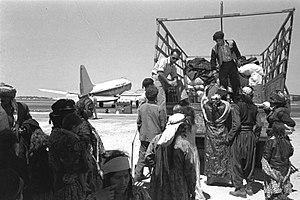
L’histoire des Juifs en Irak ou dans le territoire lui correspondant actuellement et dénommé autrefois Mésopotamie ou Babylonie, remonte à l'exil de Babylone, narré dans la Bible, pour se terminer dans les années 1950.